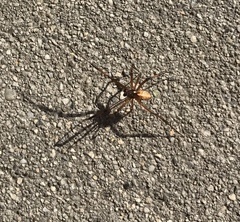
Species: Lactrodectus_hesperus